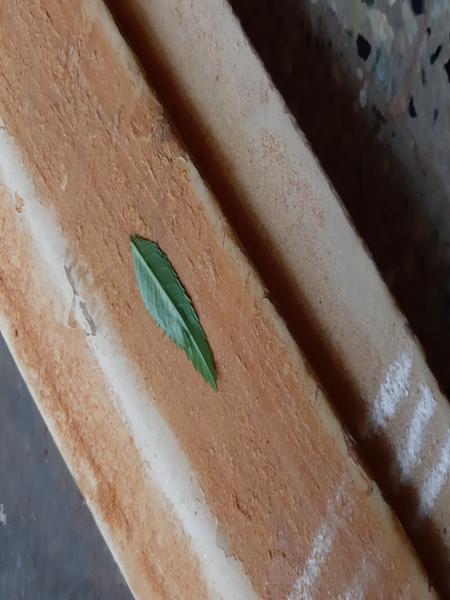
Plant: Marigold